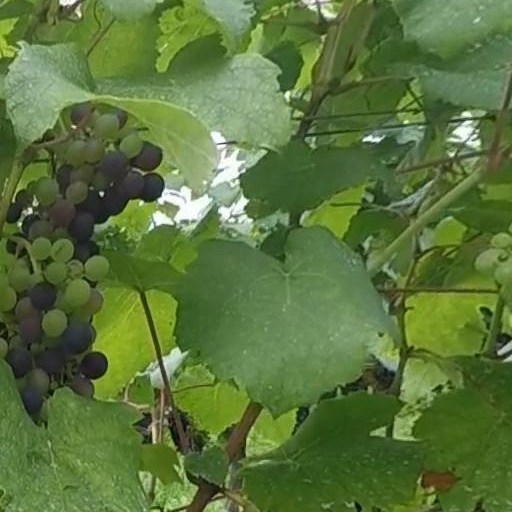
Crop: grape